Ebor (horse)

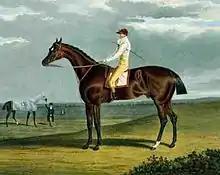
Ebor', the Winner of the Great St. Leger at Doncaster, 1817" by John Frederick Herring Sr.

Ebor"' (1814–1822) was a British Thoroughbred racehorse and sire best known for winning the classic St Leger Stakes in 1817. Bred, trained and raced in Yorkshire, Ebor was lightly campaigned, running only six times in a three-year racing career which was confined to the meetings at York and Doncaster. He won four times, one of these being a walkover. His St Leger win (his only important success) saw him upset the favourite Blacklock in a dramatic and controversial finish. After his retirement he became a breeding stallion but died before he could make an impact at stud.